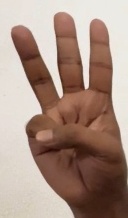
ASL sign: 6